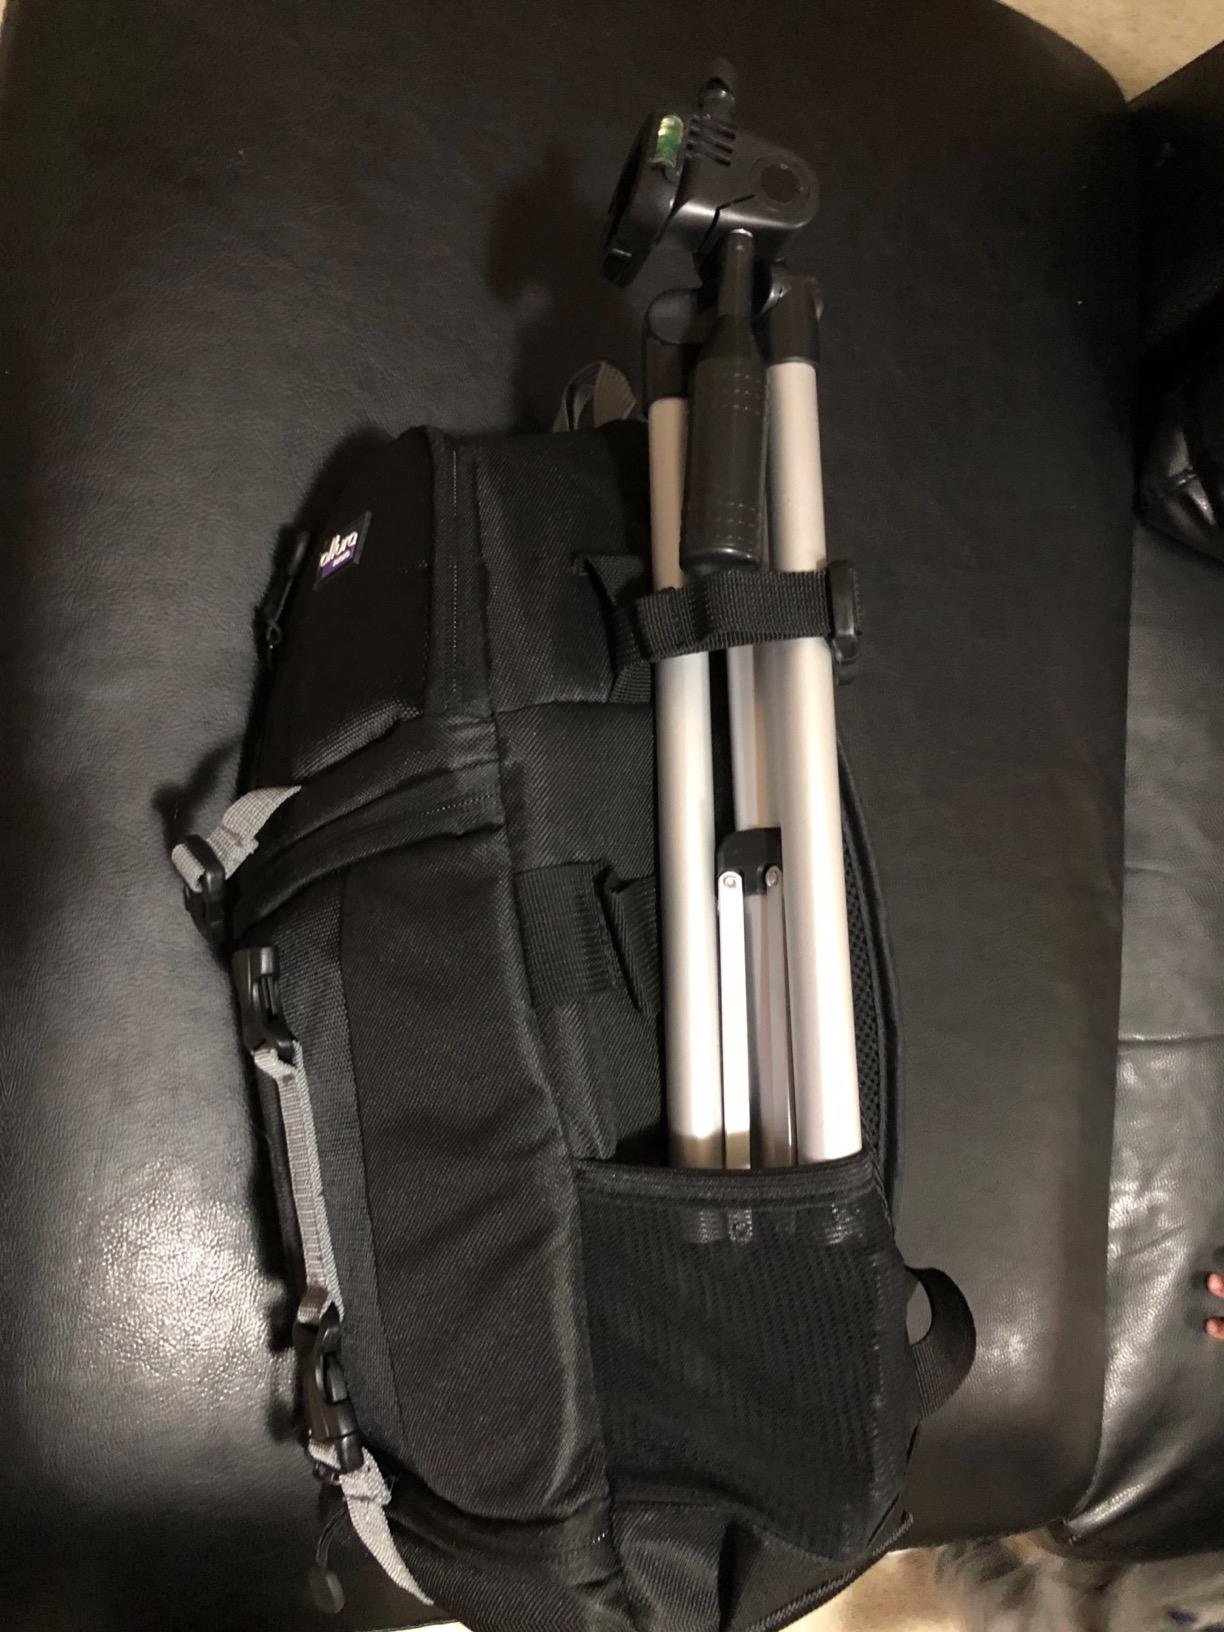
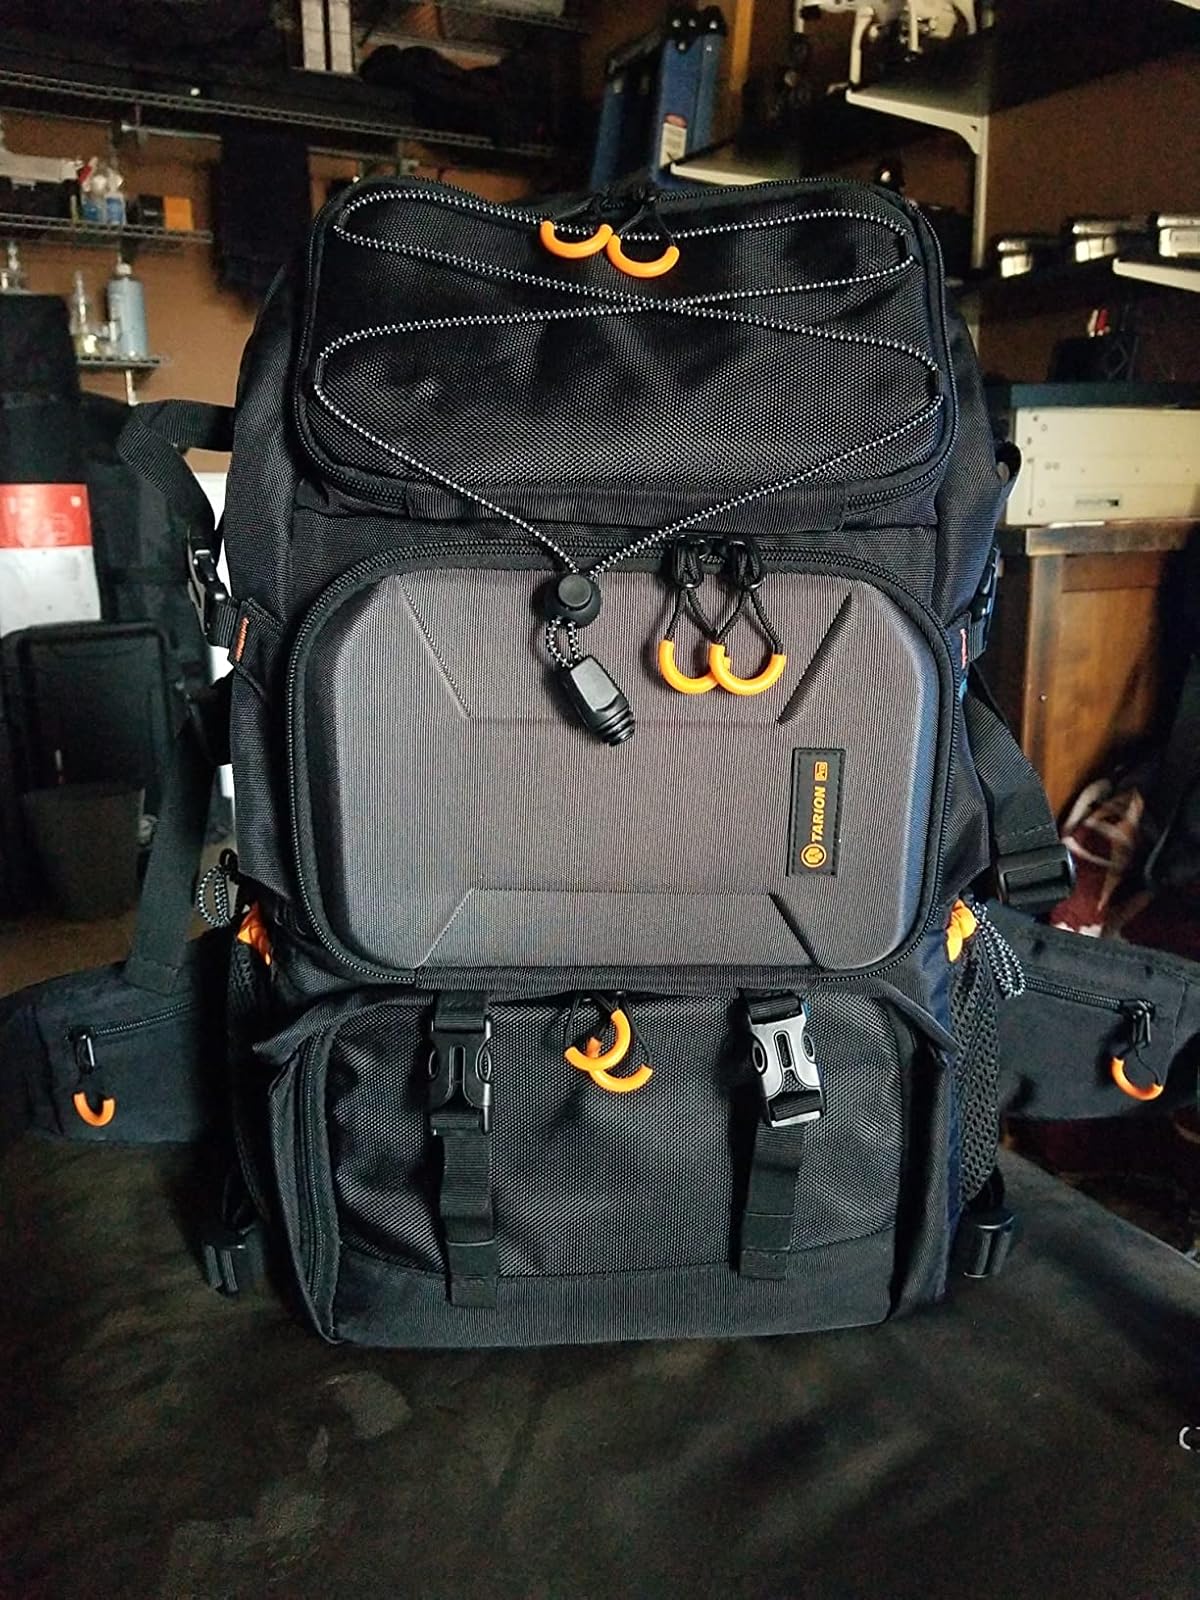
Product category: bag
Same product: no